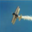
Label: airplane